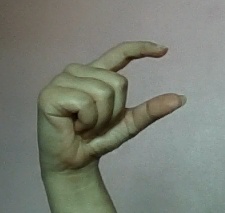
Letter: dal